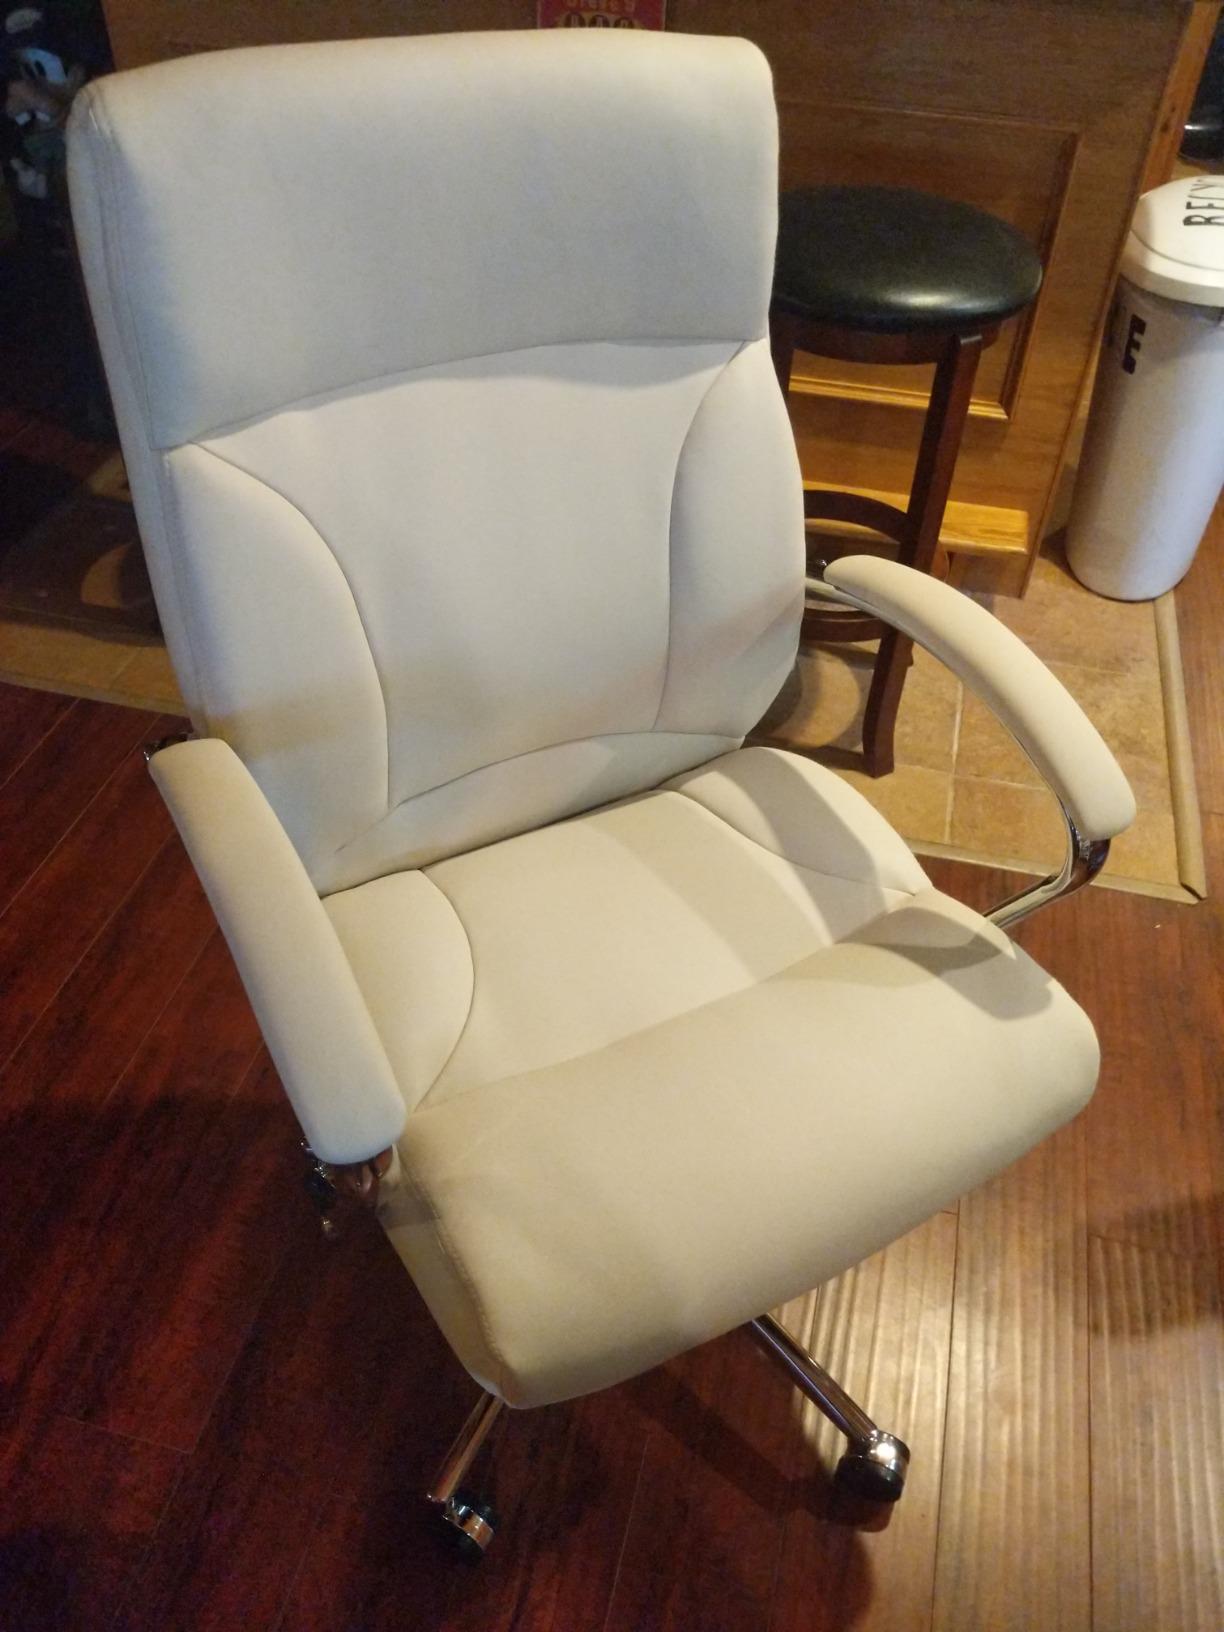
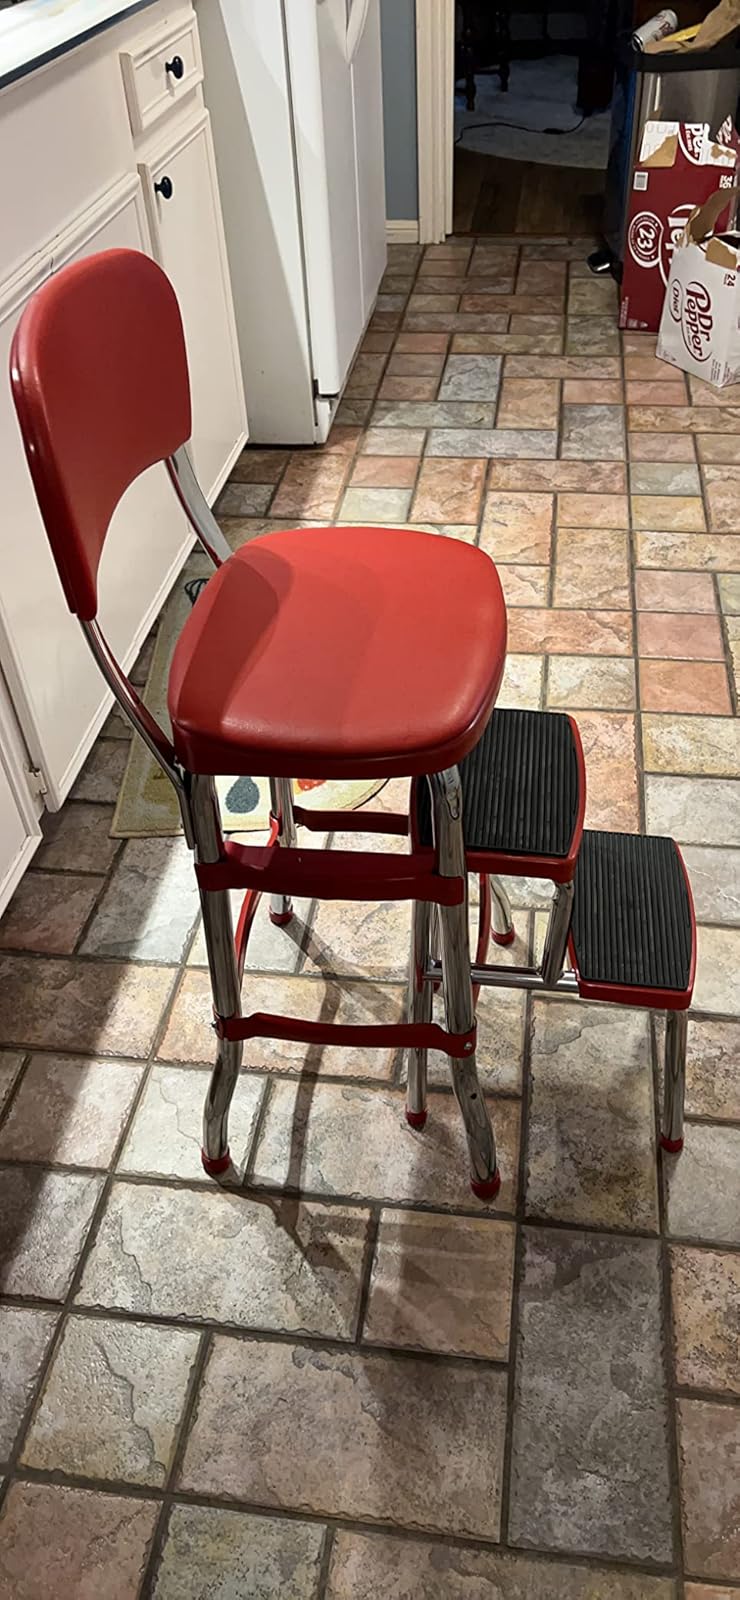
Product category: items_chair
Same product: no